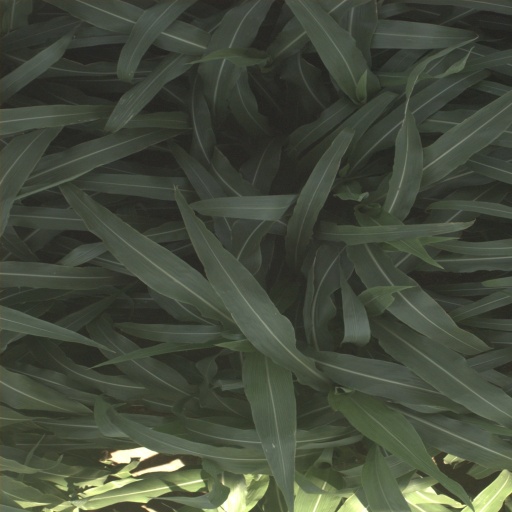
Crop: sorghum